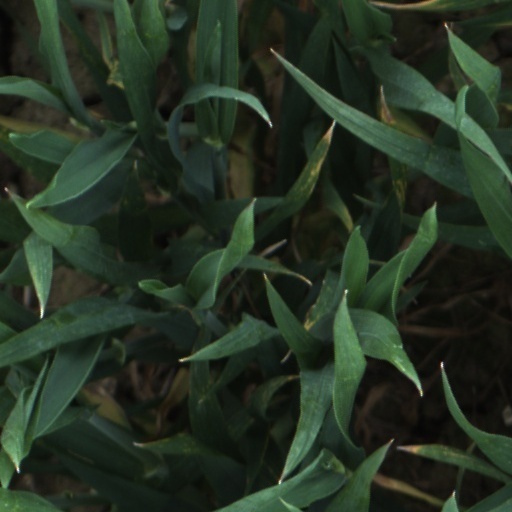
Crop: wheat